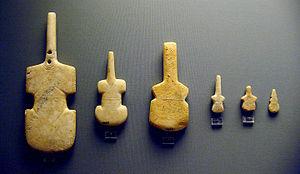
Statuettes cycladiques du type ""idole violon"" de la culture de Grotta-Pélos (3200-2800 av. J.‑C.) Musée national archéologique d'Athènes."
Le nu est un genre artistique qui consiste en la représentation du corps humain dans un état de nudité, et — par synecdoque – dans tout état qui fasse allusion à sa possible nudité, même si celle-ci n'est pas exactement représentée.